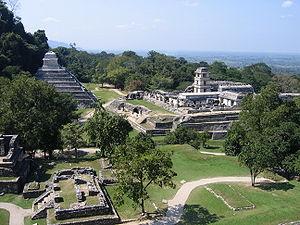
Le Mexique, en forme longue les États-Unis Mexicains est un pays situé dans la partie méridionale de l'Amérique du Nord.